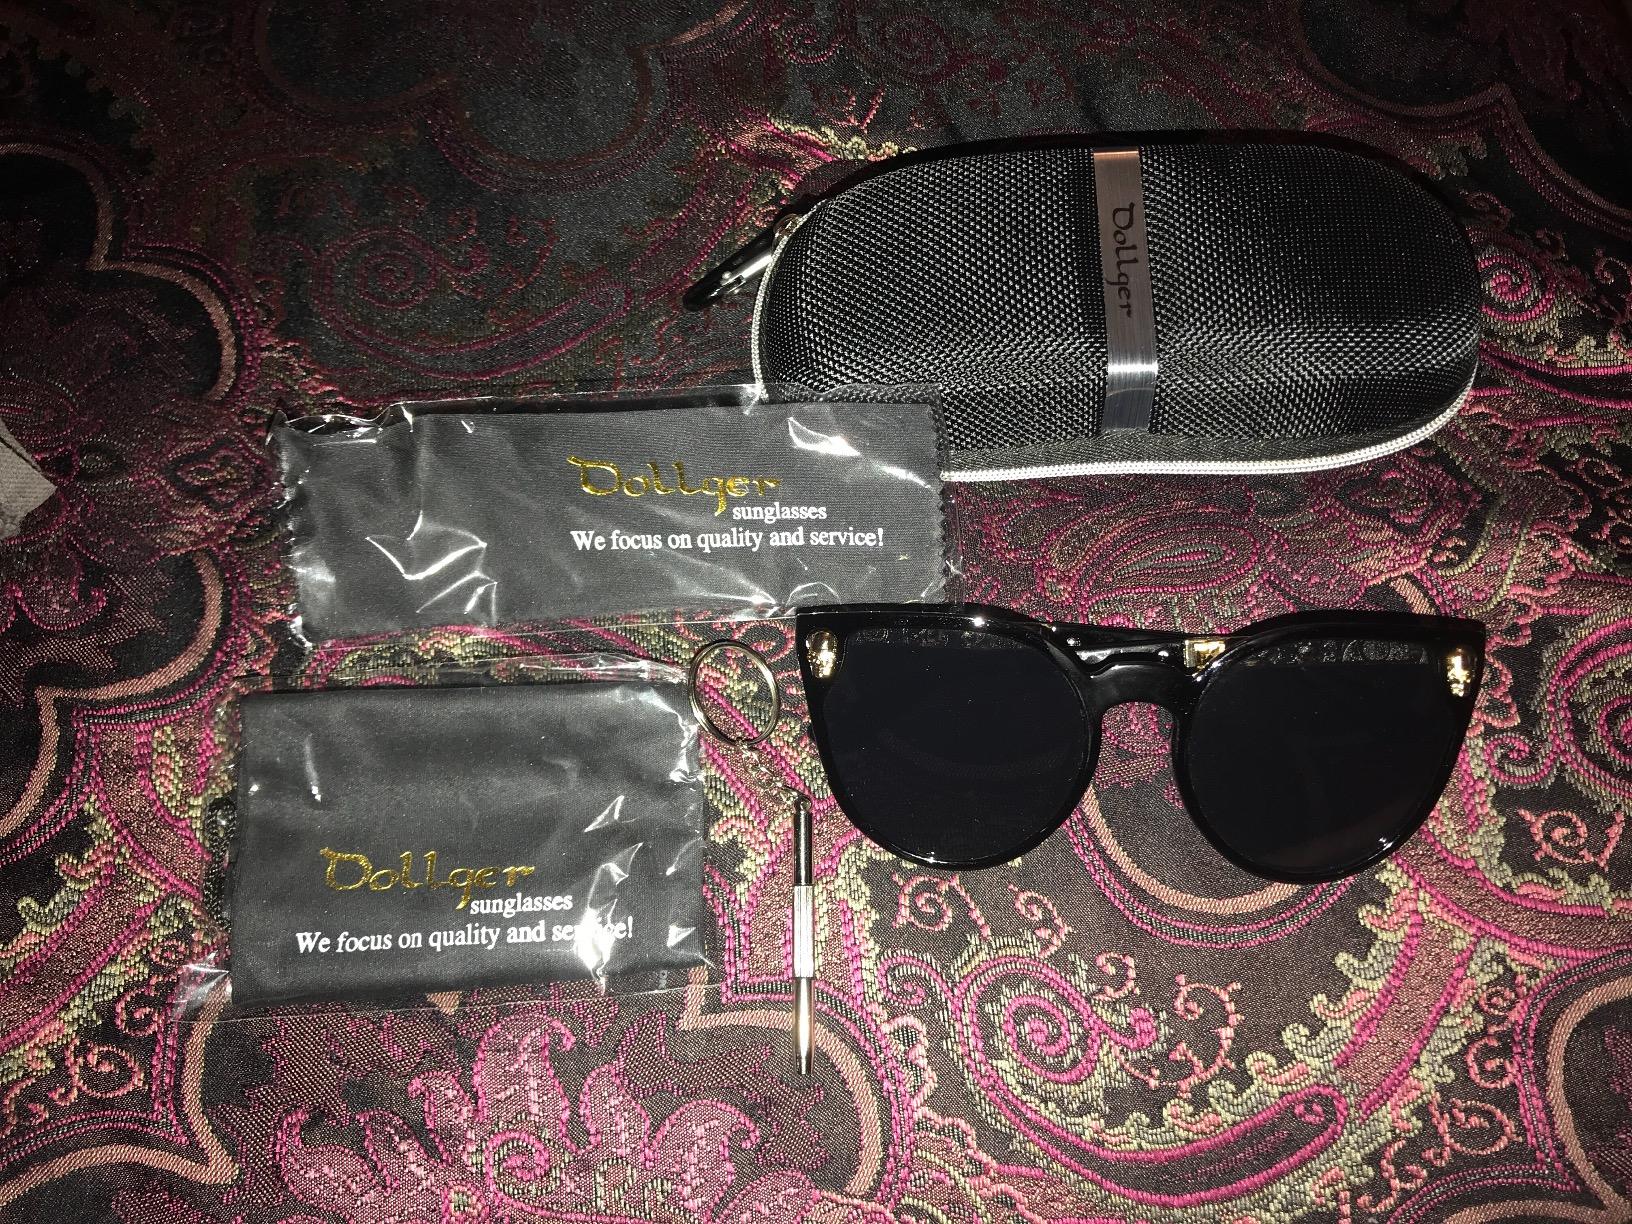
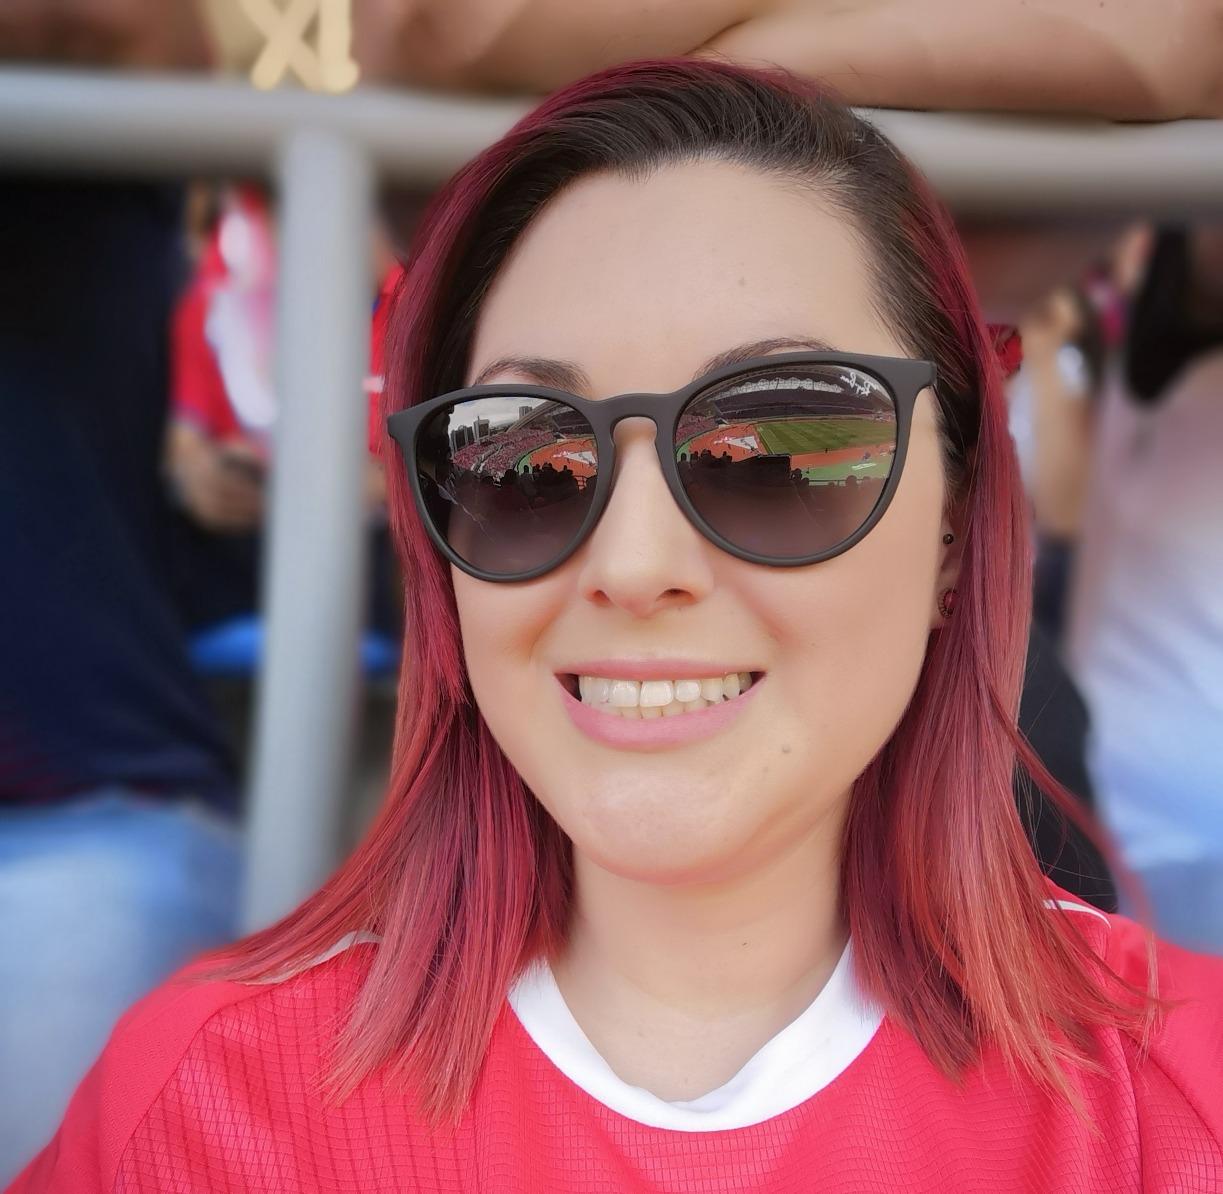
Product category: accessories_sunglasses
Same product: no